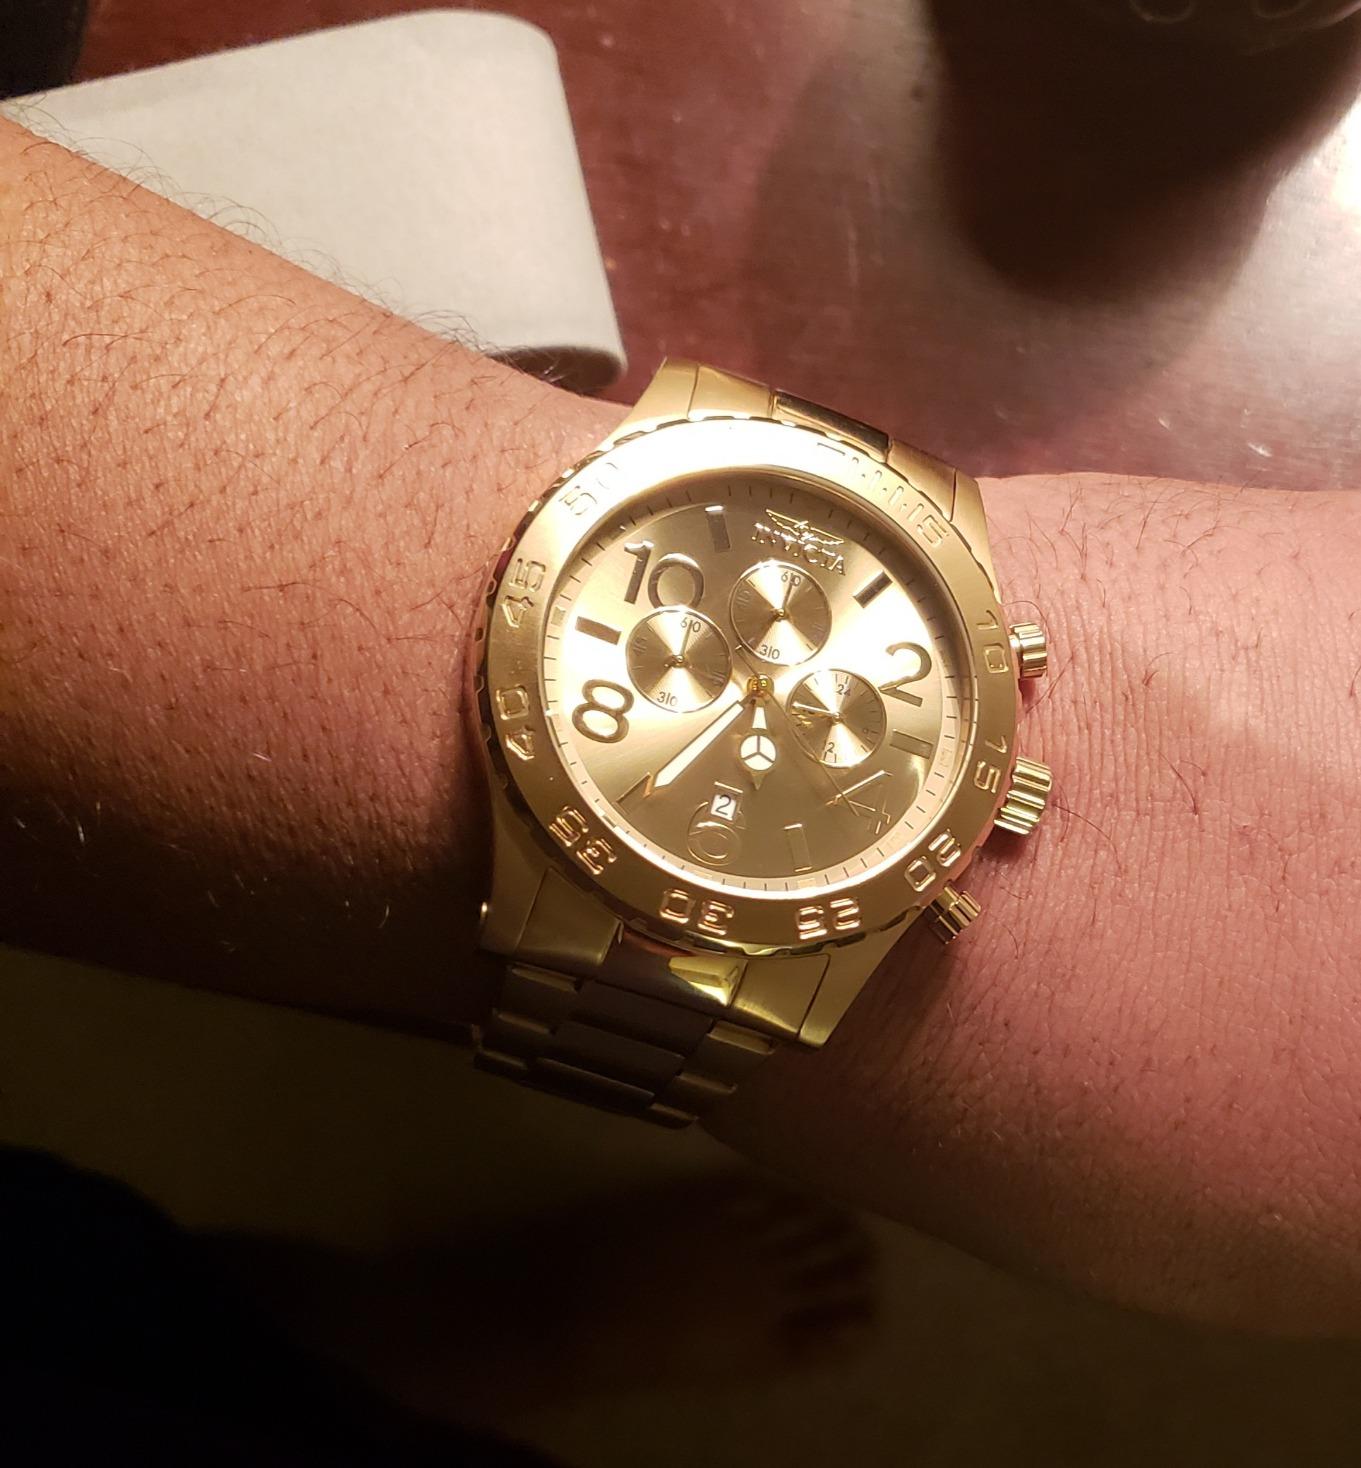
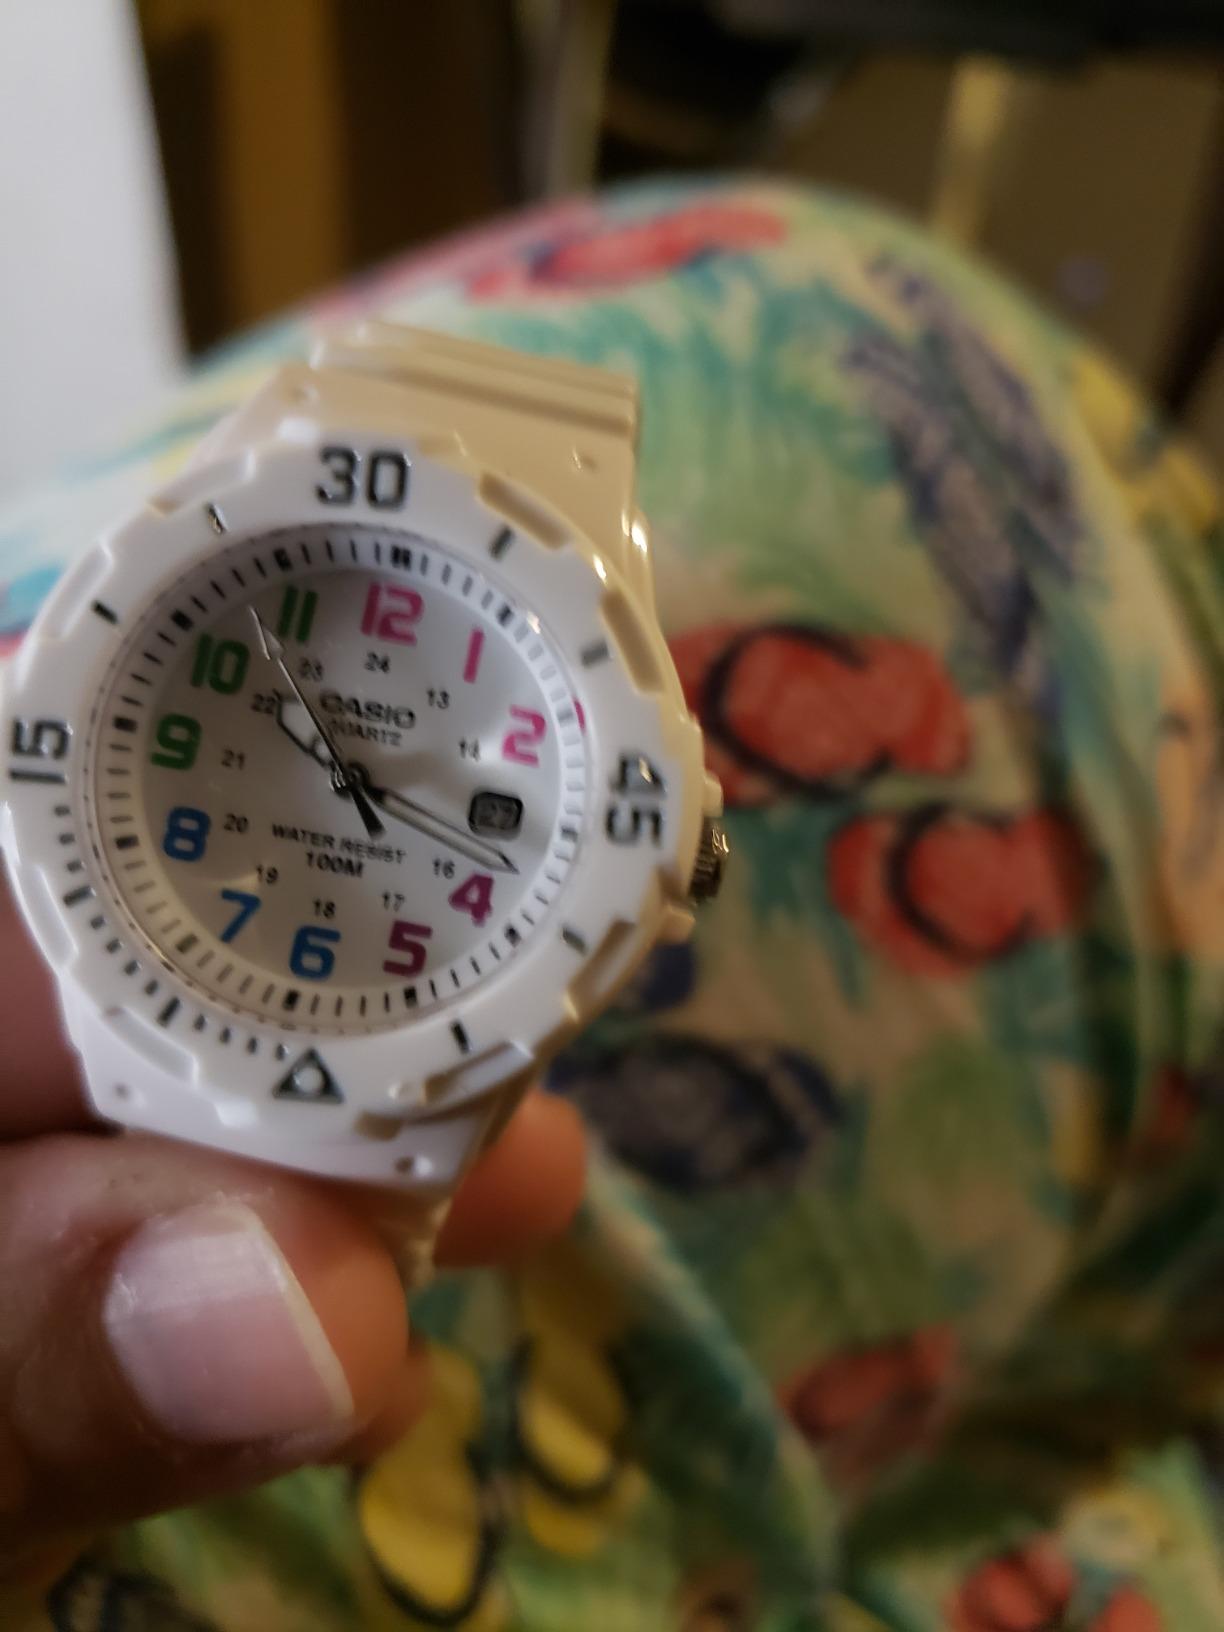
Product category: accessories_watch
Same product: no